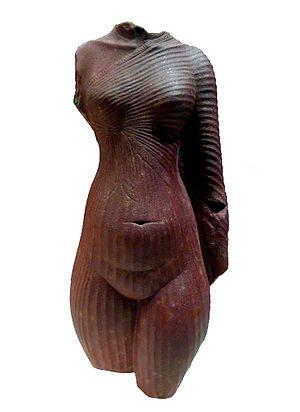
Corps de femme (probablement celui de Néfertiti)
Néfertiti est la grande épouse royale d'Akhenaton, l'un des derniers rois de la XVIIIᵉ dynastie. Elle a vécu aux environs de 1370 à 1333 av. J.-C.
L'art du Nouvel Empire égyptien correspond aux règnes des XVIIIᵉ, XIXᵉ et XXᵉ dynasties, le Nouvel Empire égyptien. Il atteint un apogée dans l'art de l'Égypte antique qu'il ne retrouvera plus ensuite. En effet, après cette longue période de rayonnement, la Troisième Période intermédiaire, puis la Basse époque n'auront plus les moyens de tels investissements dans les arts. Cette époque marque aussi une rupture nette après la Deuxième Période intermédiaire aux productions révélatrices de l'état d'une société bouleversée.